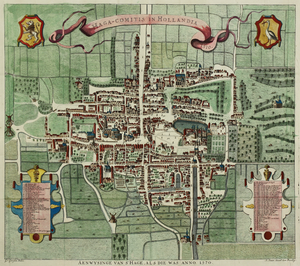
La Haye, il doit avoir été vers 1570. Cette carte de La Haye est une œuvre créée par un original anonyme de la date plus ancienne, qui est en possession de la municipalité de La Haye. Cette version date de 1730 et a été faite par Gerrit van der Giessen commandée par Jacob de Riemer, dans son ouvrage de référence sur l'histoire de La Haye, publiée entre 1730 à 1739: &lt